John B. Gordon

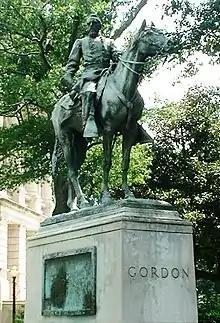
John Brown Gordon statue by sculptor Solon Borglum, located on the northeastern part of the grounds of the Georgia State Capitol

Gordon left with Early for the Valley Campaigns of 1864, participating in the Battle of Lynchburg and in Early's Invasion of Maryland at the Battle of Monocacy before being wounded August 25, 1864, at Shepherdstown, West Virginia after they returned across the Potomac. After having a wound over his right eye dressed, Gordon returned to the battle. Confederate cartographer Jedediah Hotchkiss's official report of the incident stated, "Quite a lively skirmish ensued, in which Gordon was wounded in the head, but he gallantly dashed on, the blood streaming over him."